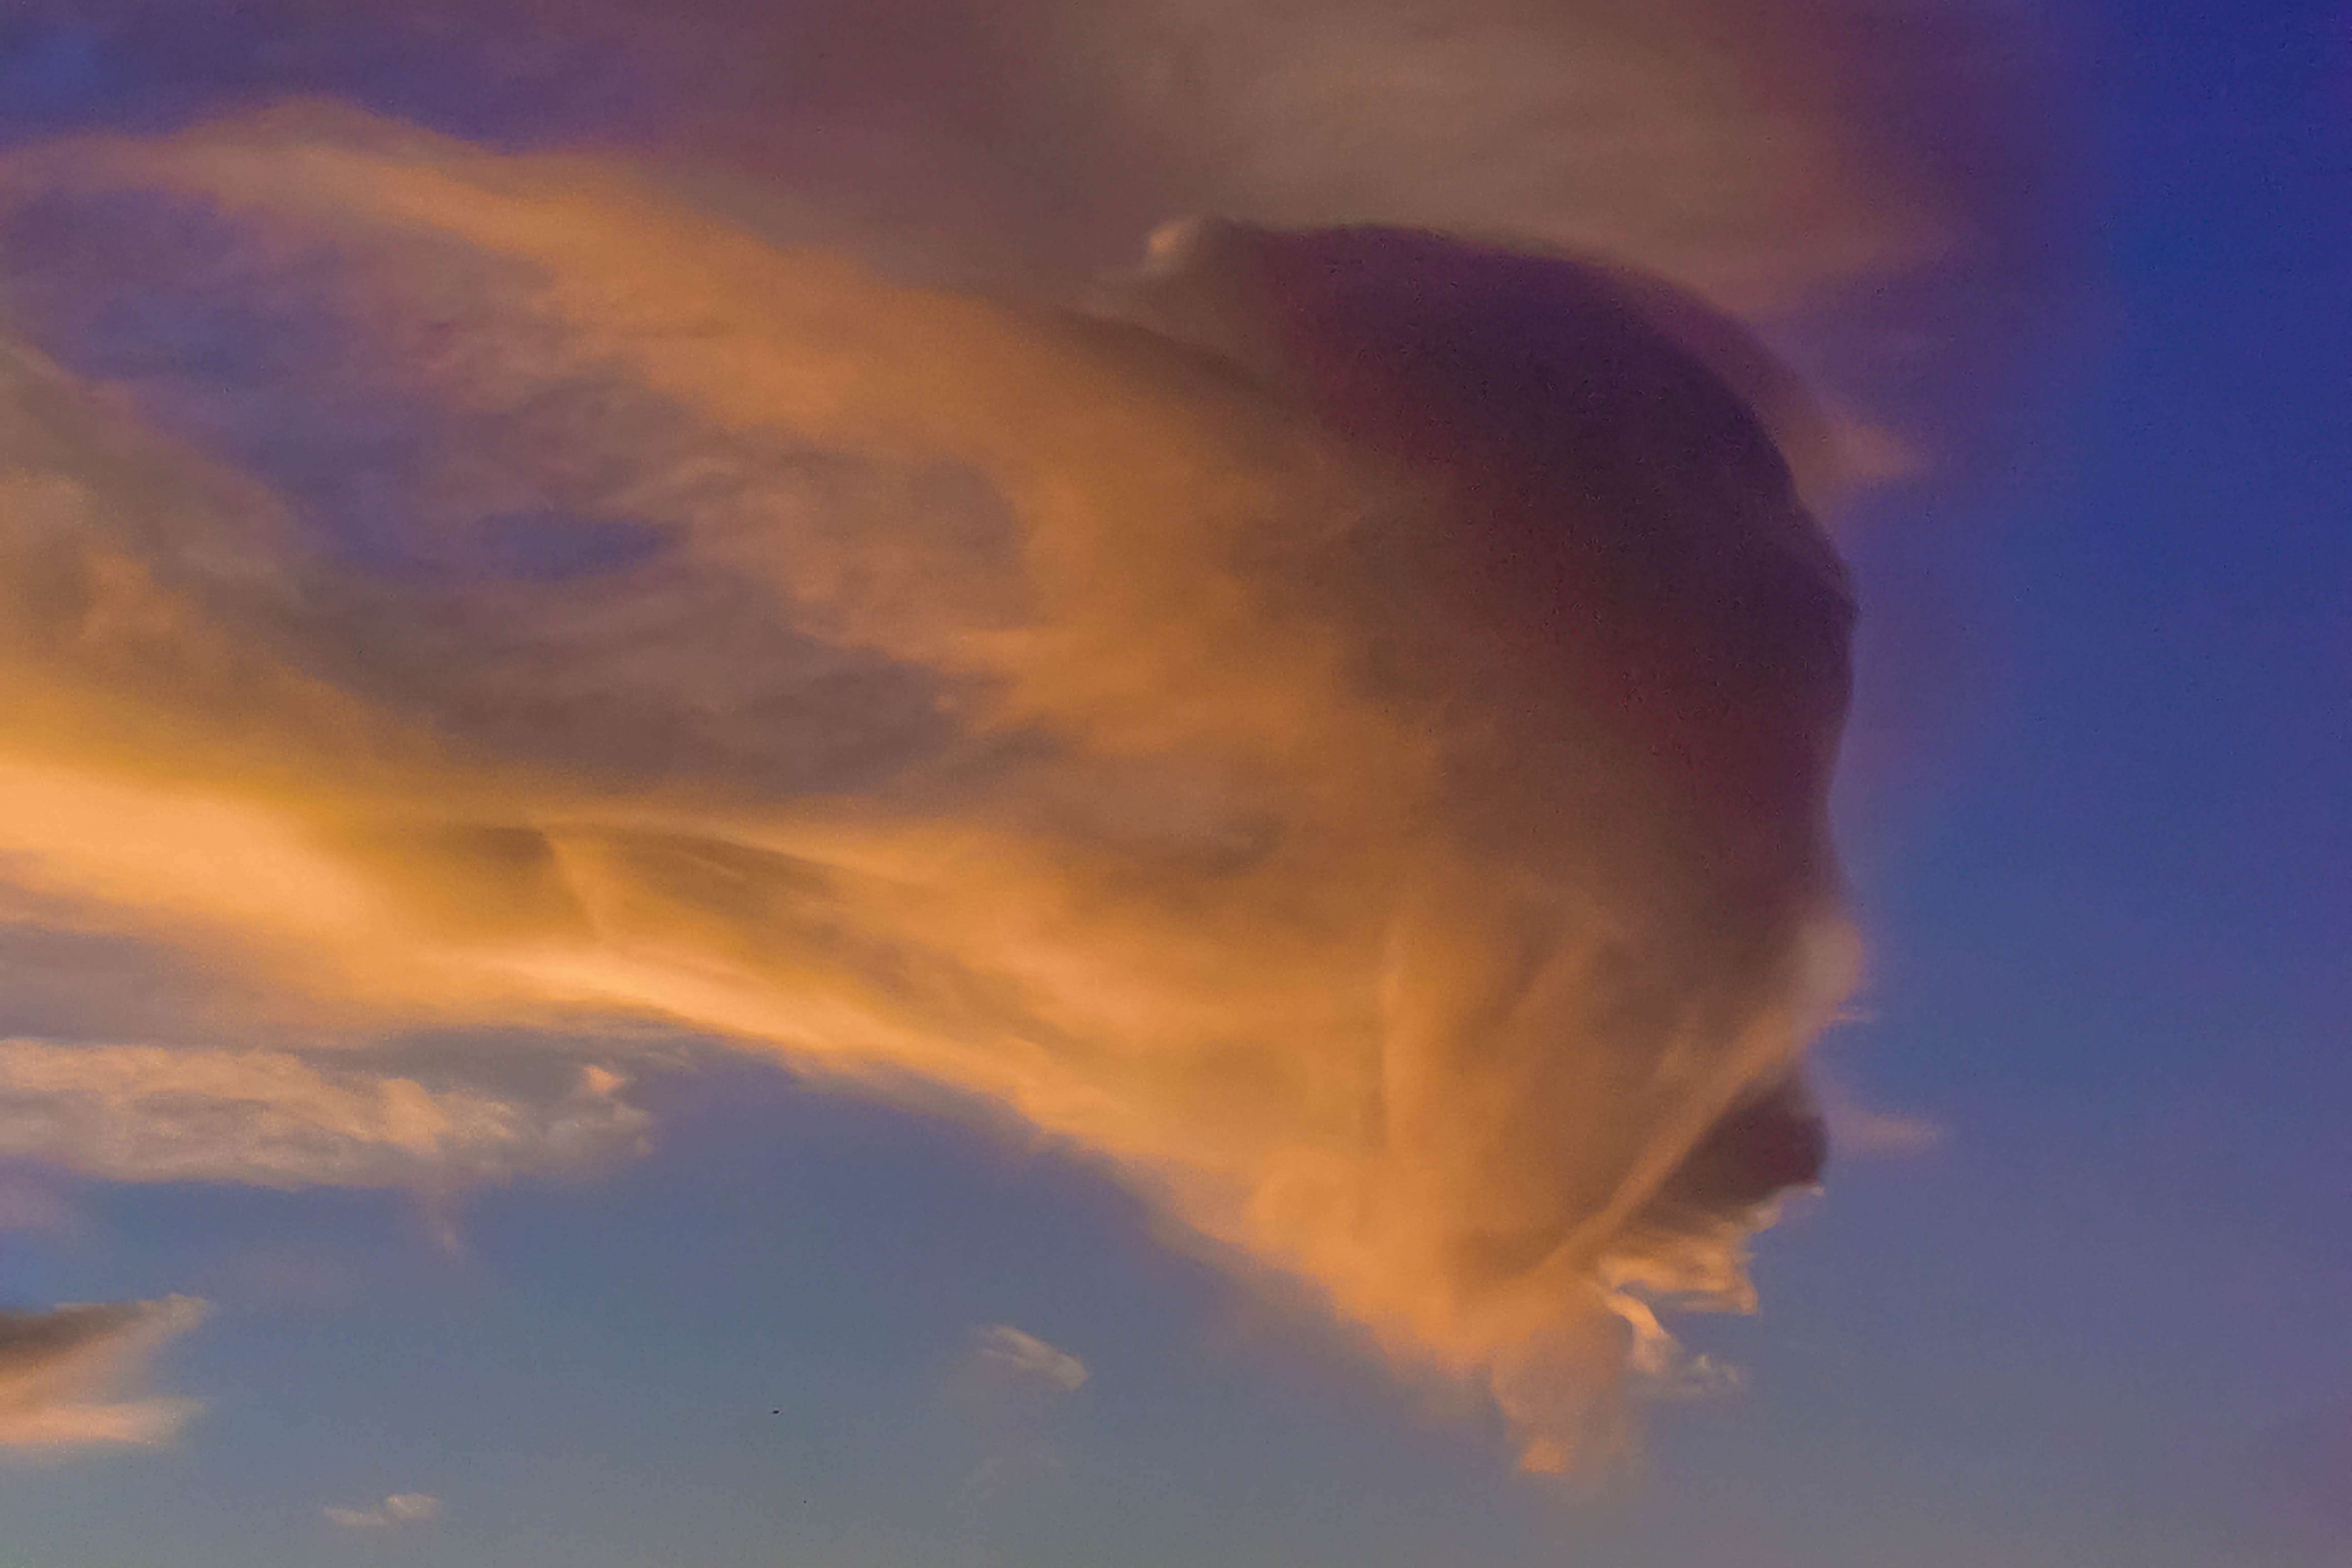
cloud, sky, sunrise, sunset, sunlight, morning, dawn, atmosphere, dusk, evening, cumulus, clouds, the head of the, afterglow, the sky, meteorological phenomenon, atmosphere of earth, red sky at morning